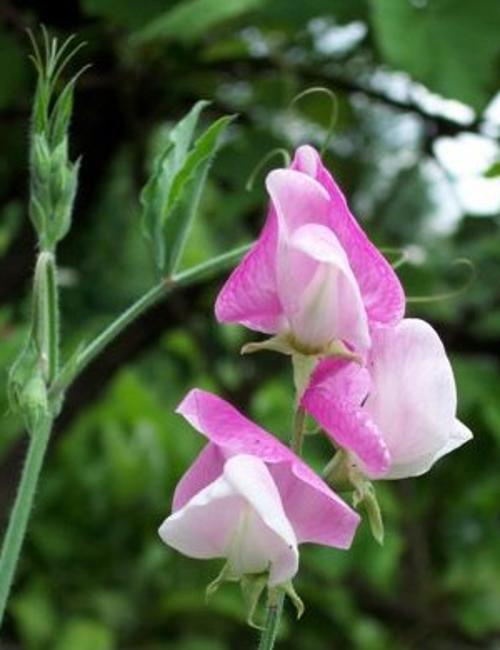
Label: sweet pea